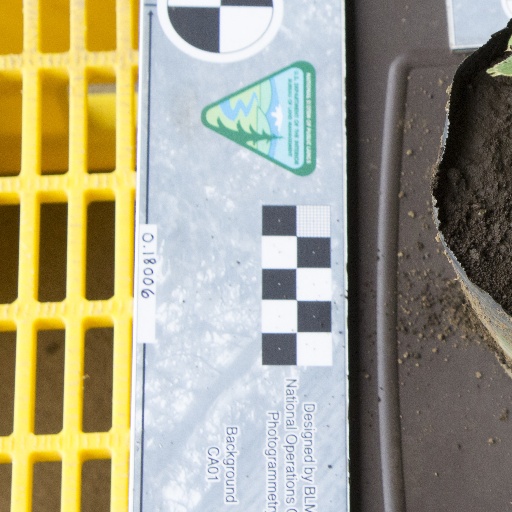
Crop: soybean